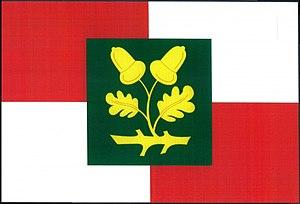
Zdobín est une commune du district de Trutnov, dans la région de Hradec Králové, en République tchèque. Sa population s'élevait à 123 habitants en 2018.